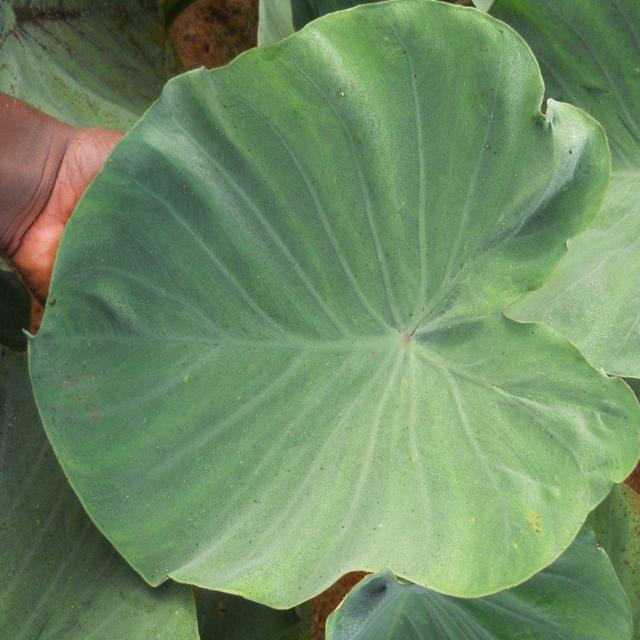
Label: Healthy